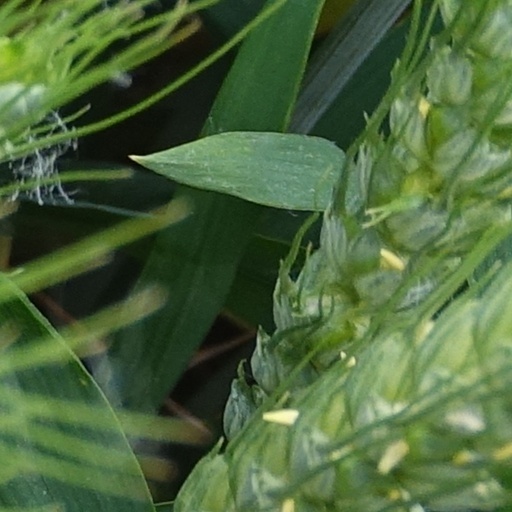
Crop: wheat